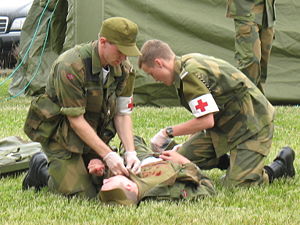
Sanitetsgast
To sanitetsgaster fra den norske hær under øvelse
En sanitetsgast er en person i et forsvar, der har en særlig uddannelse med henblik på at kunne udøve førstehjælp, i såvel fredelige situationer som under kamphandlinger, i stil med redderen i civil sammenhæng.